Cheetah

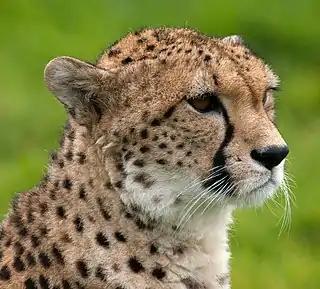
Close-up of the face of a cheetah showing black tear marks running from the corners of the eyes down the side of the nose

The king cheetah is a variety of cheetah with a rare mutation for cream-coloured fur marked with large, blotchy spots and three dark, wide stripes extending from the neck to the tail. In Manicaland, Zimbabwe, it was known as "nsuifisi" and thought to be a cross between a leopard and a hyena. In 1926, Major A. Cooper wrote about a cheetah-like animal he had shot near modern-day Harare, with fur as thick as that of a snow leopard and spots that merged to form stripes. He suggested it could be a cross between a leopard and a cheetah. As more such individuals were observed it was seen that they had non-retractable claws like the cheetah.